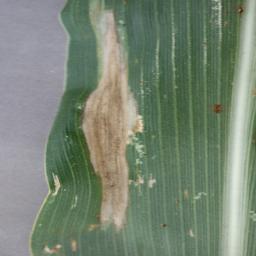
Label: Corn_(Maize)___Northern_Leaf_Blight